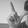
ASL letter: L